Jim Gardner (politician)

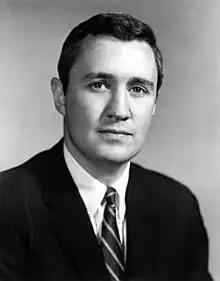
Gardner in the 1960s

James Carson "Jim" Gardner (born April 8, 1933) is an American businessman and politician from North Carolina who served as a Republican member of the United States House of Representatives for just one term from 1967 to 1969 and served as the 30th Lieutenant Governor of North Carolina from 1989 to 1993.